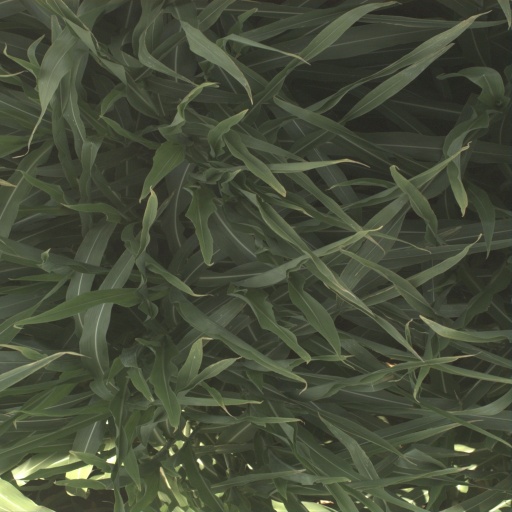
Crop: sorghum